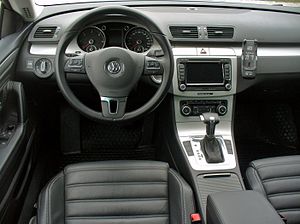
Volkswagen CC / Nyheder
Volkswagen CC − frem til starten af 2012 også Volkswagen Passat CC − er en firedørs coupé fra Volkswagen. Bilen er baseret på Volkswagen Passat og bygges på Volkswagens fabrik i Emden.